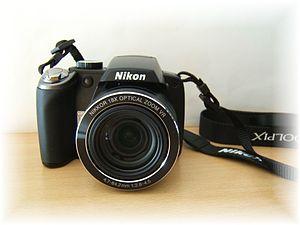
Le Nikon Coolpix P80 est un appareil photographique numérique de type Bridge fabriqué par Nikon de la série de Nikon Coolpix.